Ixmiquilpan

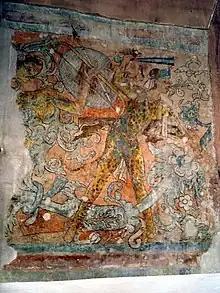
Mural in the entrance area

After the arrival of Augustinian monks shortly after the Spanish Conquest of Mexico, this church and its now former monastery were built by Fray Andrés de la Mata de Barrios in 1550. The church is dedicated to the Archangel Michael and was built using Indian labor pressed into service by the monks. This church is typical of the fortress-style churches built by the Augustinians in the 16th century. The facade is Plateresque style with paired columns and with a window in the choir area. The bell tower is annexed and joined with the facade. It has a crown and bell gables.